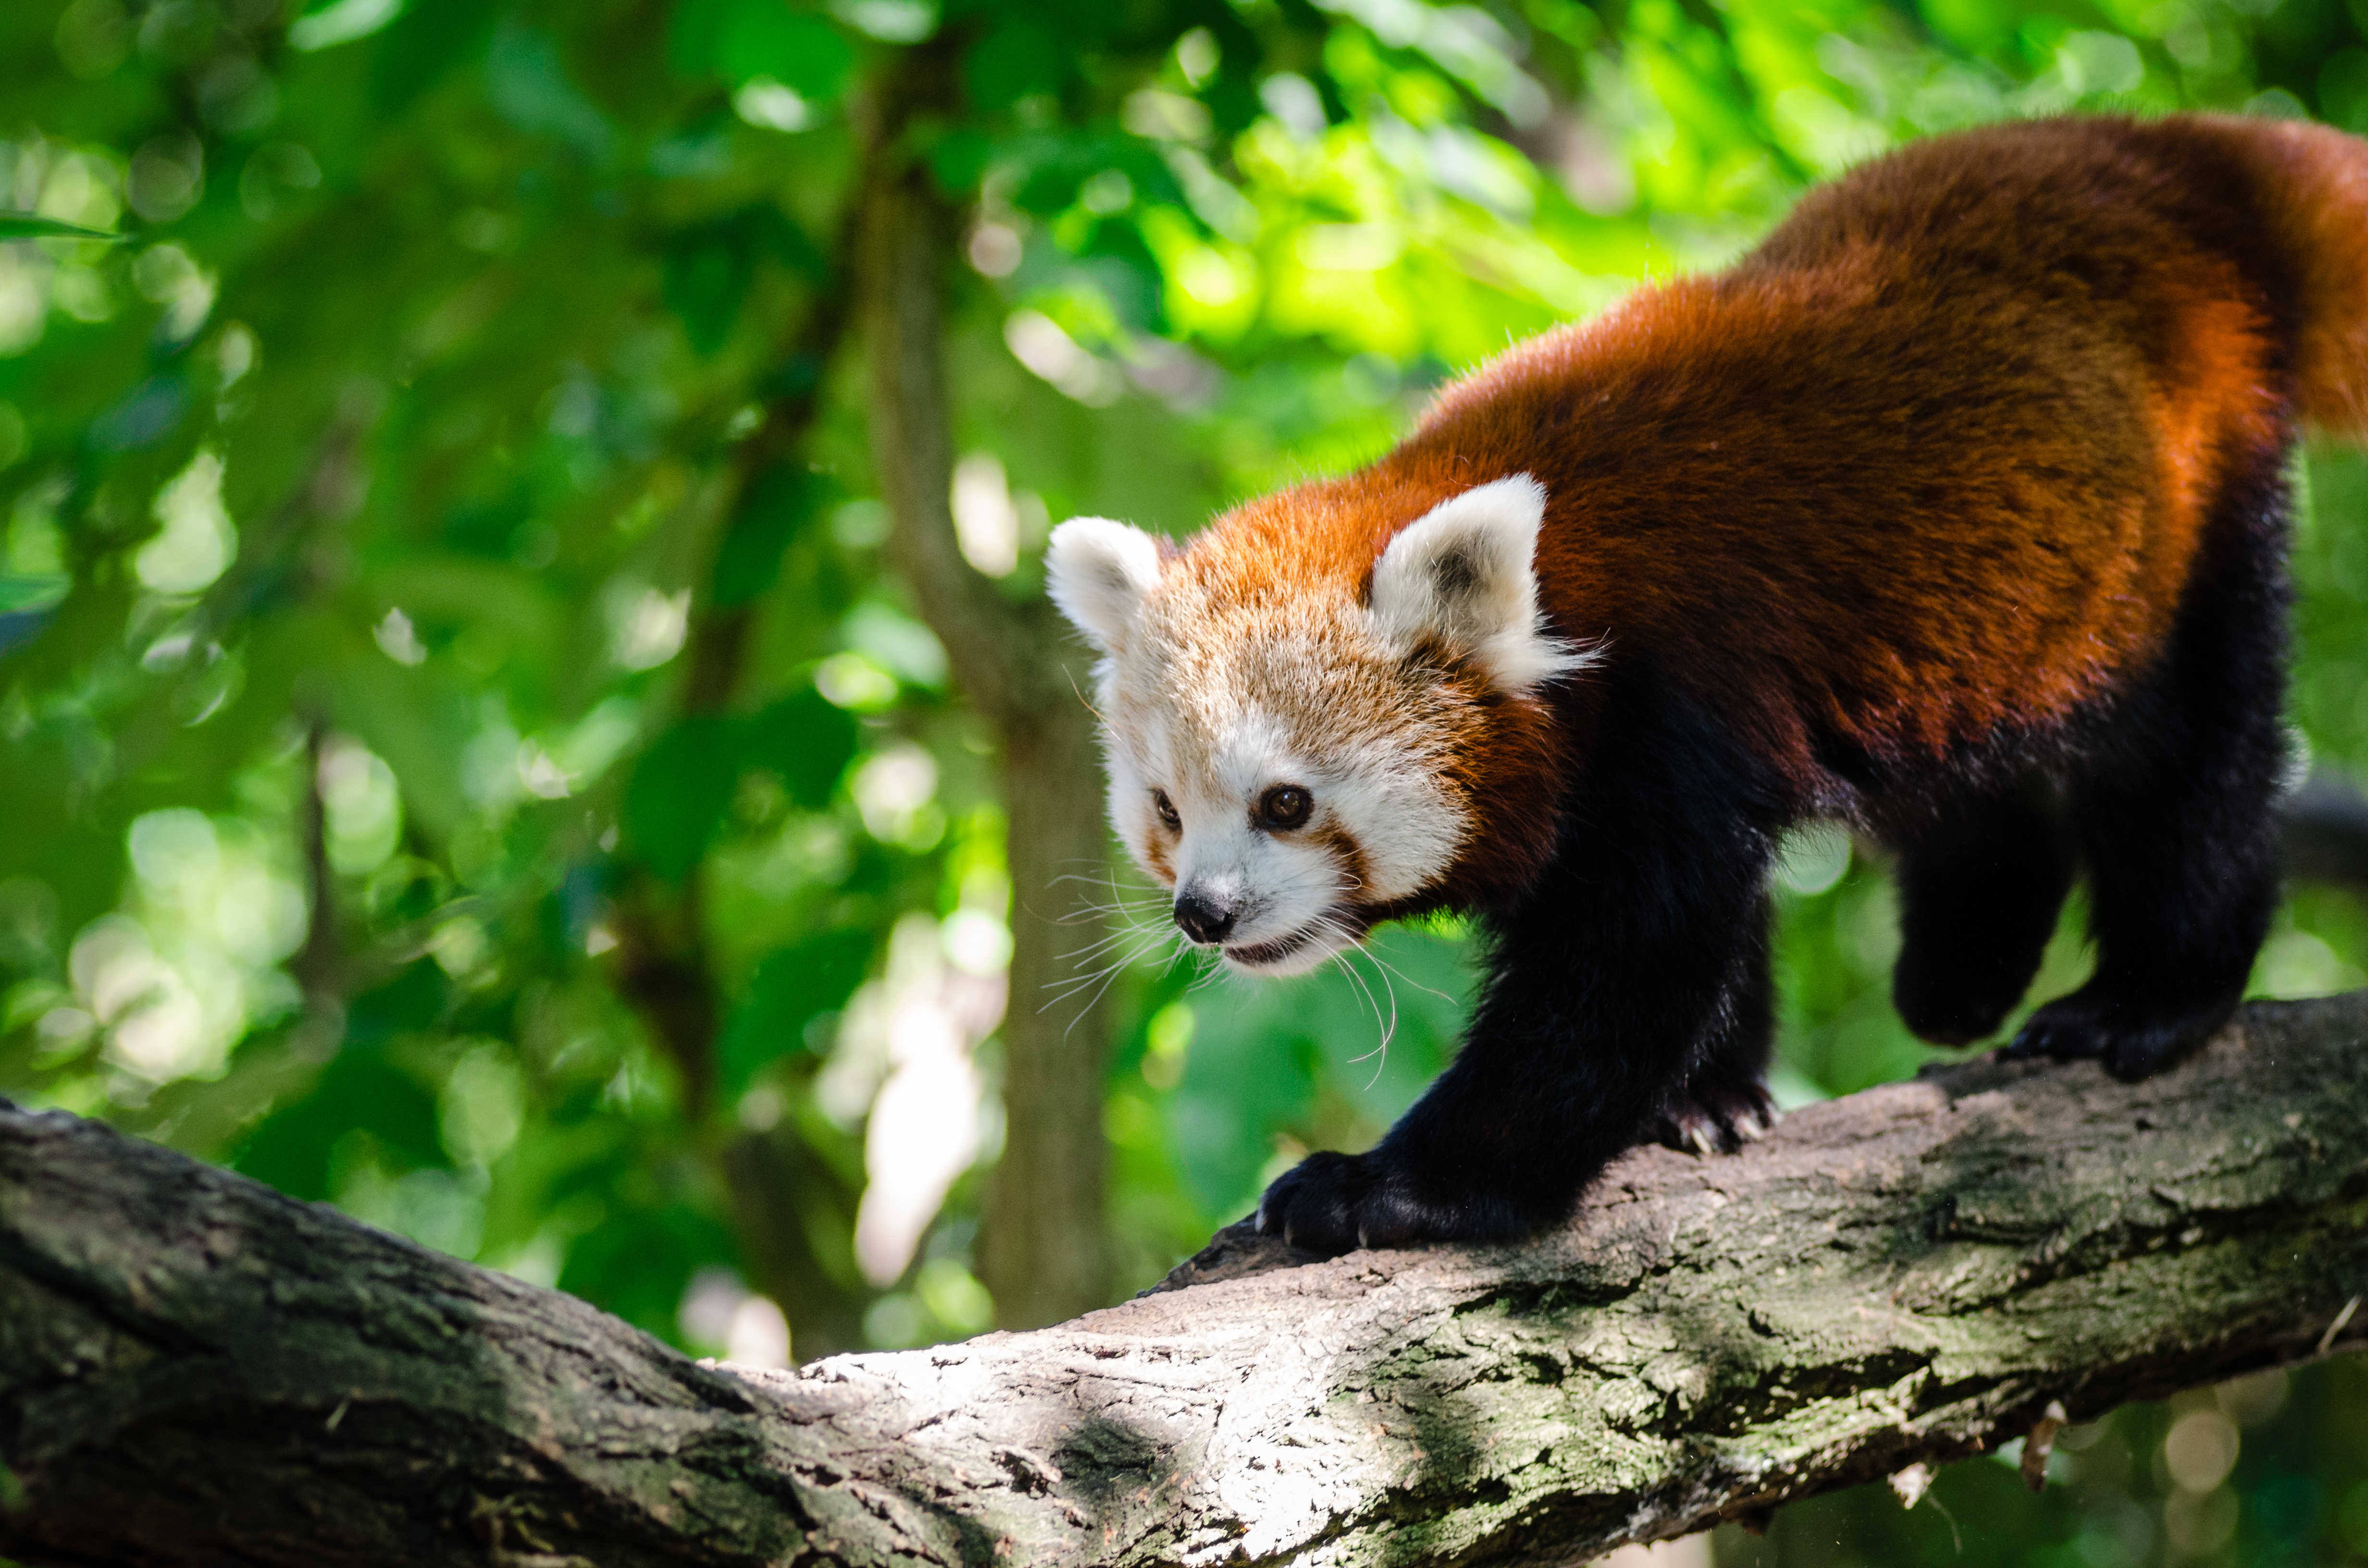
tree, bokeh, sweet, animal, cute, female, wildlife, zoo, young, green, red, mammal, nikon, fauna, red panda, panda, endangered, vertebrate, germany, deutschland, tier, adorable, d7000, roter, kleiner, niedlich, sues, suess, species, bedrohte, tierart, tierpark, weiblich, jungtier, gr n, s s